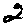
Label: 2